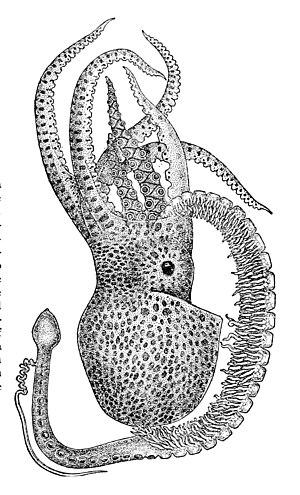
Les céphalopodes sont une classe de mollusques apparus à la fin du Cambrien dont la tête est munie de tentacules, appelés aussi bras. Ce nom générique inclut notamment les pieuvres, calmars et seiches, et les nautiles. Environ 800 espèces vivantes sont connues et de nouvelles espèces continuent d'être décrites. Environ 11 000 taxons éteints ont été décrits, bien que le corps mou des céphalopodes ne facilite pas la fossilisation. Cephalopoda est un clade, présentant comme synapomorphie la plus évidente la présence de tentacules préhensiles.